Khelrtva

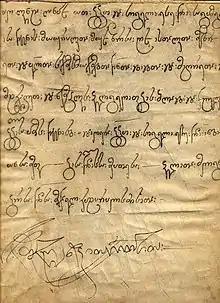
A royal charter of King George IV of Georgia with his "khelrtva". AD 1222. Kept at the National Archives of Georgia in Tbilisi.

A is a Georgian calligraphic signature, monogram or seal, originally used by the Georgian monarchs, queens consort, patriarchs, royalty and nobility, universally used since the early eleventh century.